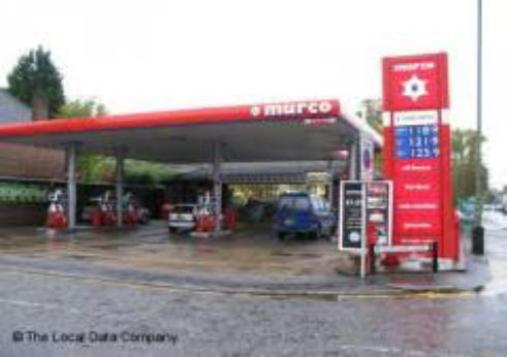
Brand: murco-2
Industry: Electronic